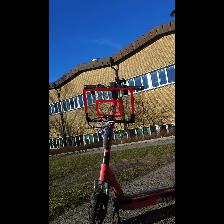
Label: NonHuman